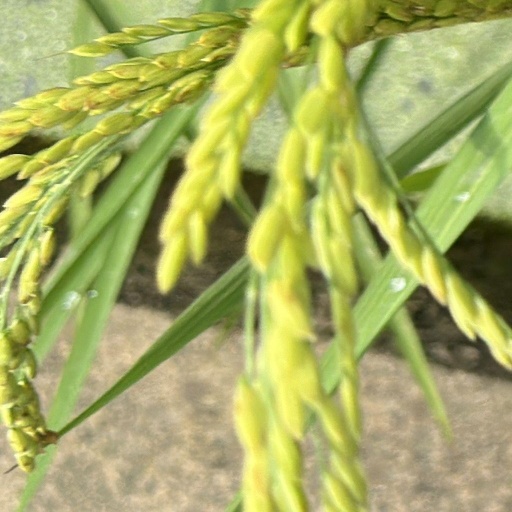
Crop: rice